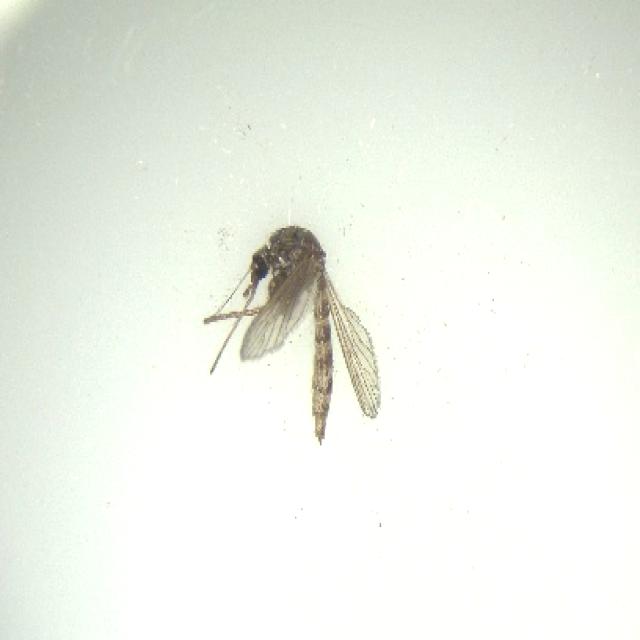
Species: aedes_vexans